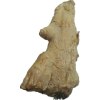
Label: ginger